William Jasper Spillman

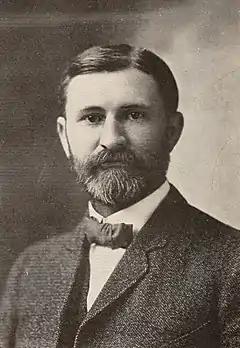

William Jasper Spillman (October 18, 1863 – July 11, 1931) is considered to be the founding father of agricultural economics. In addition, he is notable for being the only American to independently rediscover Mendel's laws of genetics.